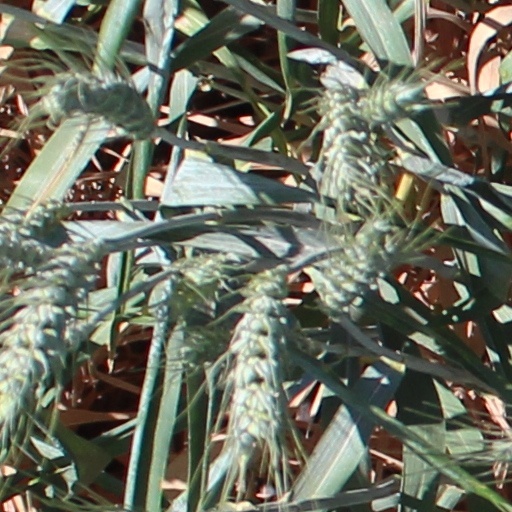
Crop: wheat